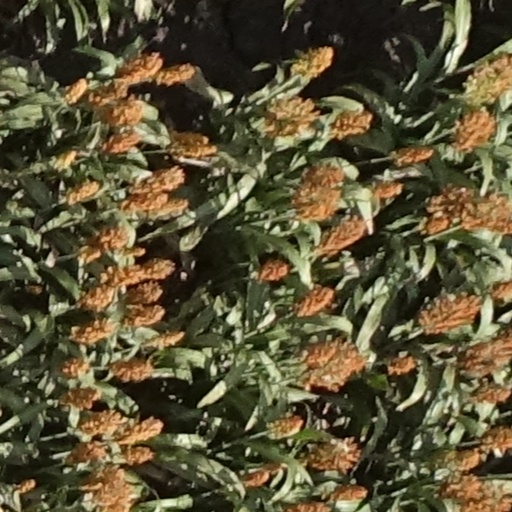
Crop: sorghum